Termizi Memorial Complex

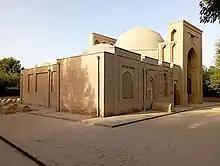
Termizi Memorial Complex

Hakim at-Termizi is considered a famous Sufi figure. According to scholars, there are more than 400 works attributed to him, of which about 60 have reached us. Hakim at-Termizi was killed by his enemies and his grave was covered. Later, he was buried in this complex. The memorial consists of four sections (rooms) built in a square-shaped structure. Due to the construction of a courtyard in the northeast, the number of rooms was reduced to three. The mausoleum adjacent to the courtyard is domed with a slightly conical, cylindrical style. The mausoleum has a dome and its own mihrab. Its floor is significantly lower than the courtyard, separated by central pillars. The mausoleum is adorned with precious coverings. Six arches are embedded in its exterior walls. Restoration work on the Termizi mausoleum was carried out in 1996 on the occasion of the 660th anniversary of Amir Temur's birth.On the entrance of Hakim at-Termizi's mausoleum, a series of sentences in Arabic script are inscribed. The inscription reads: